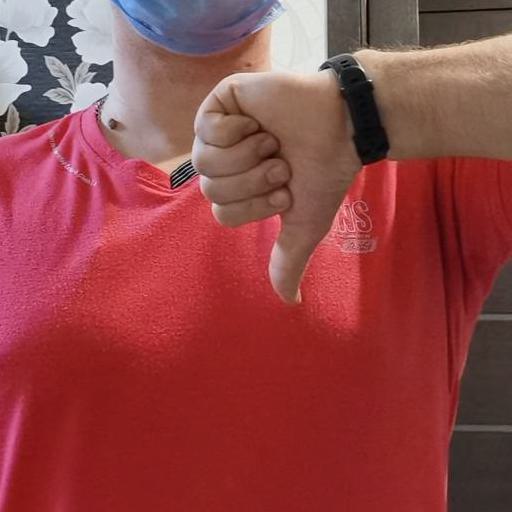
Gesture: dislike